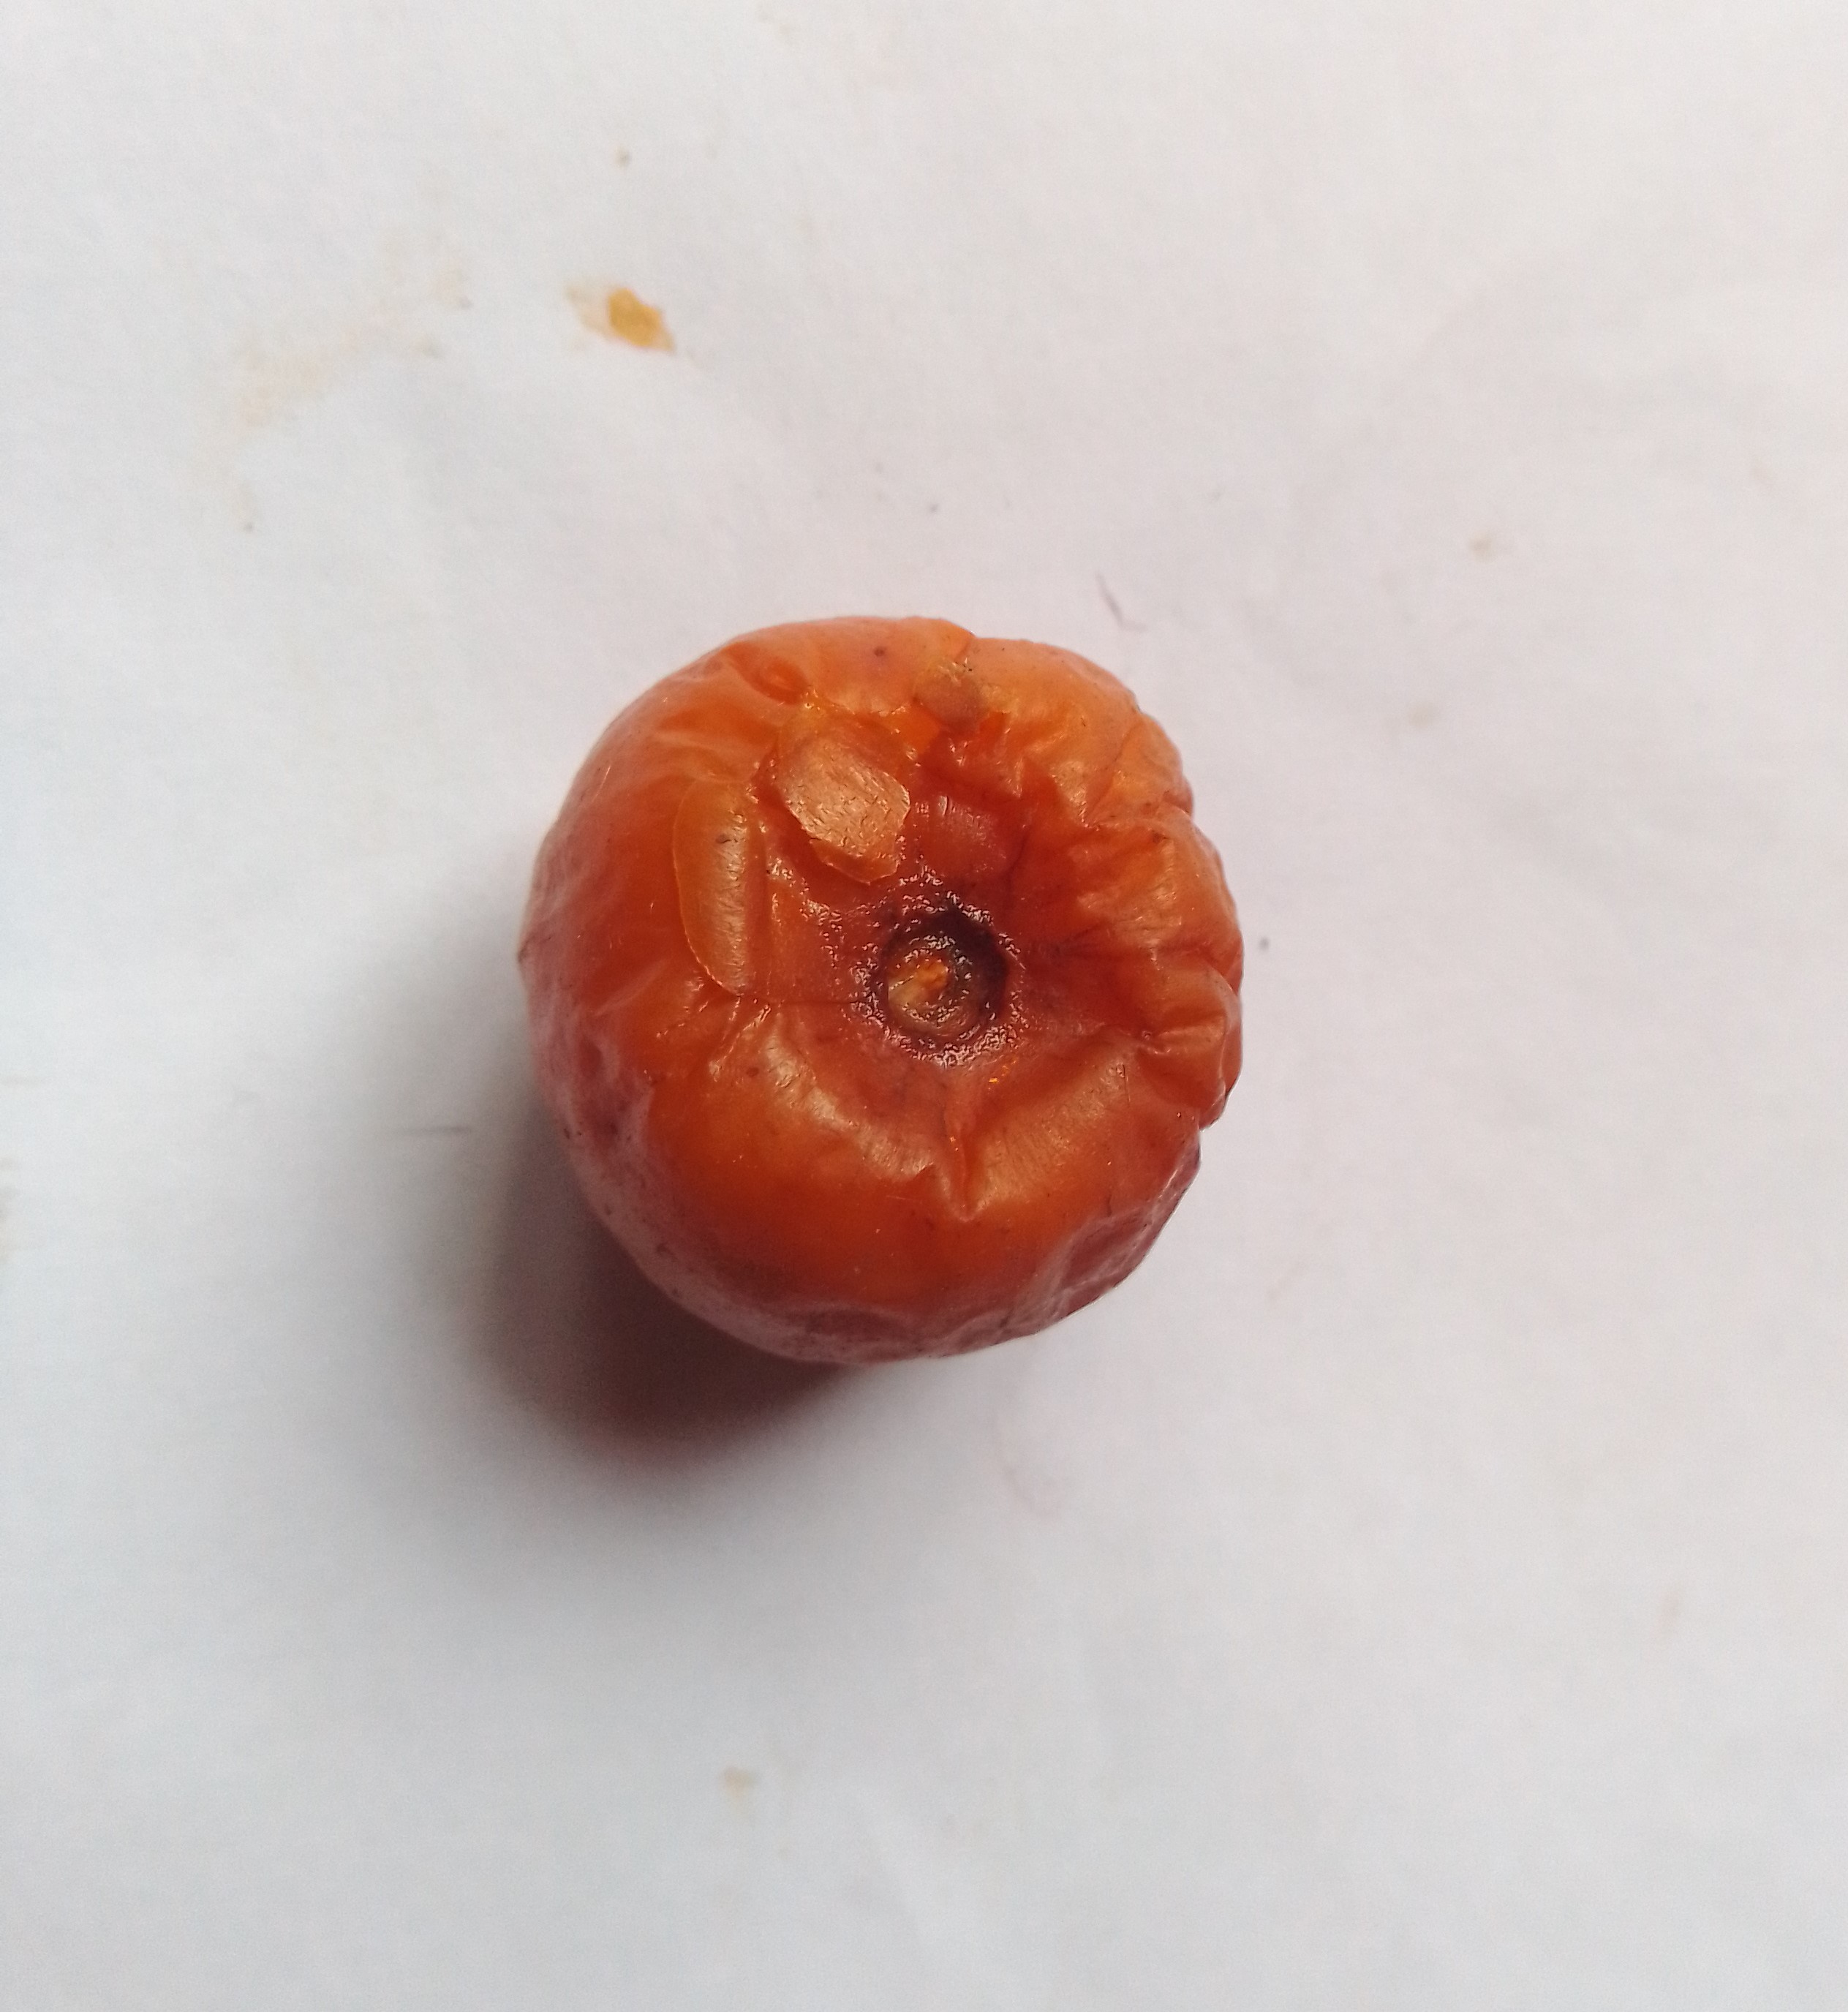
Fruit: jujube
Condition: rotten